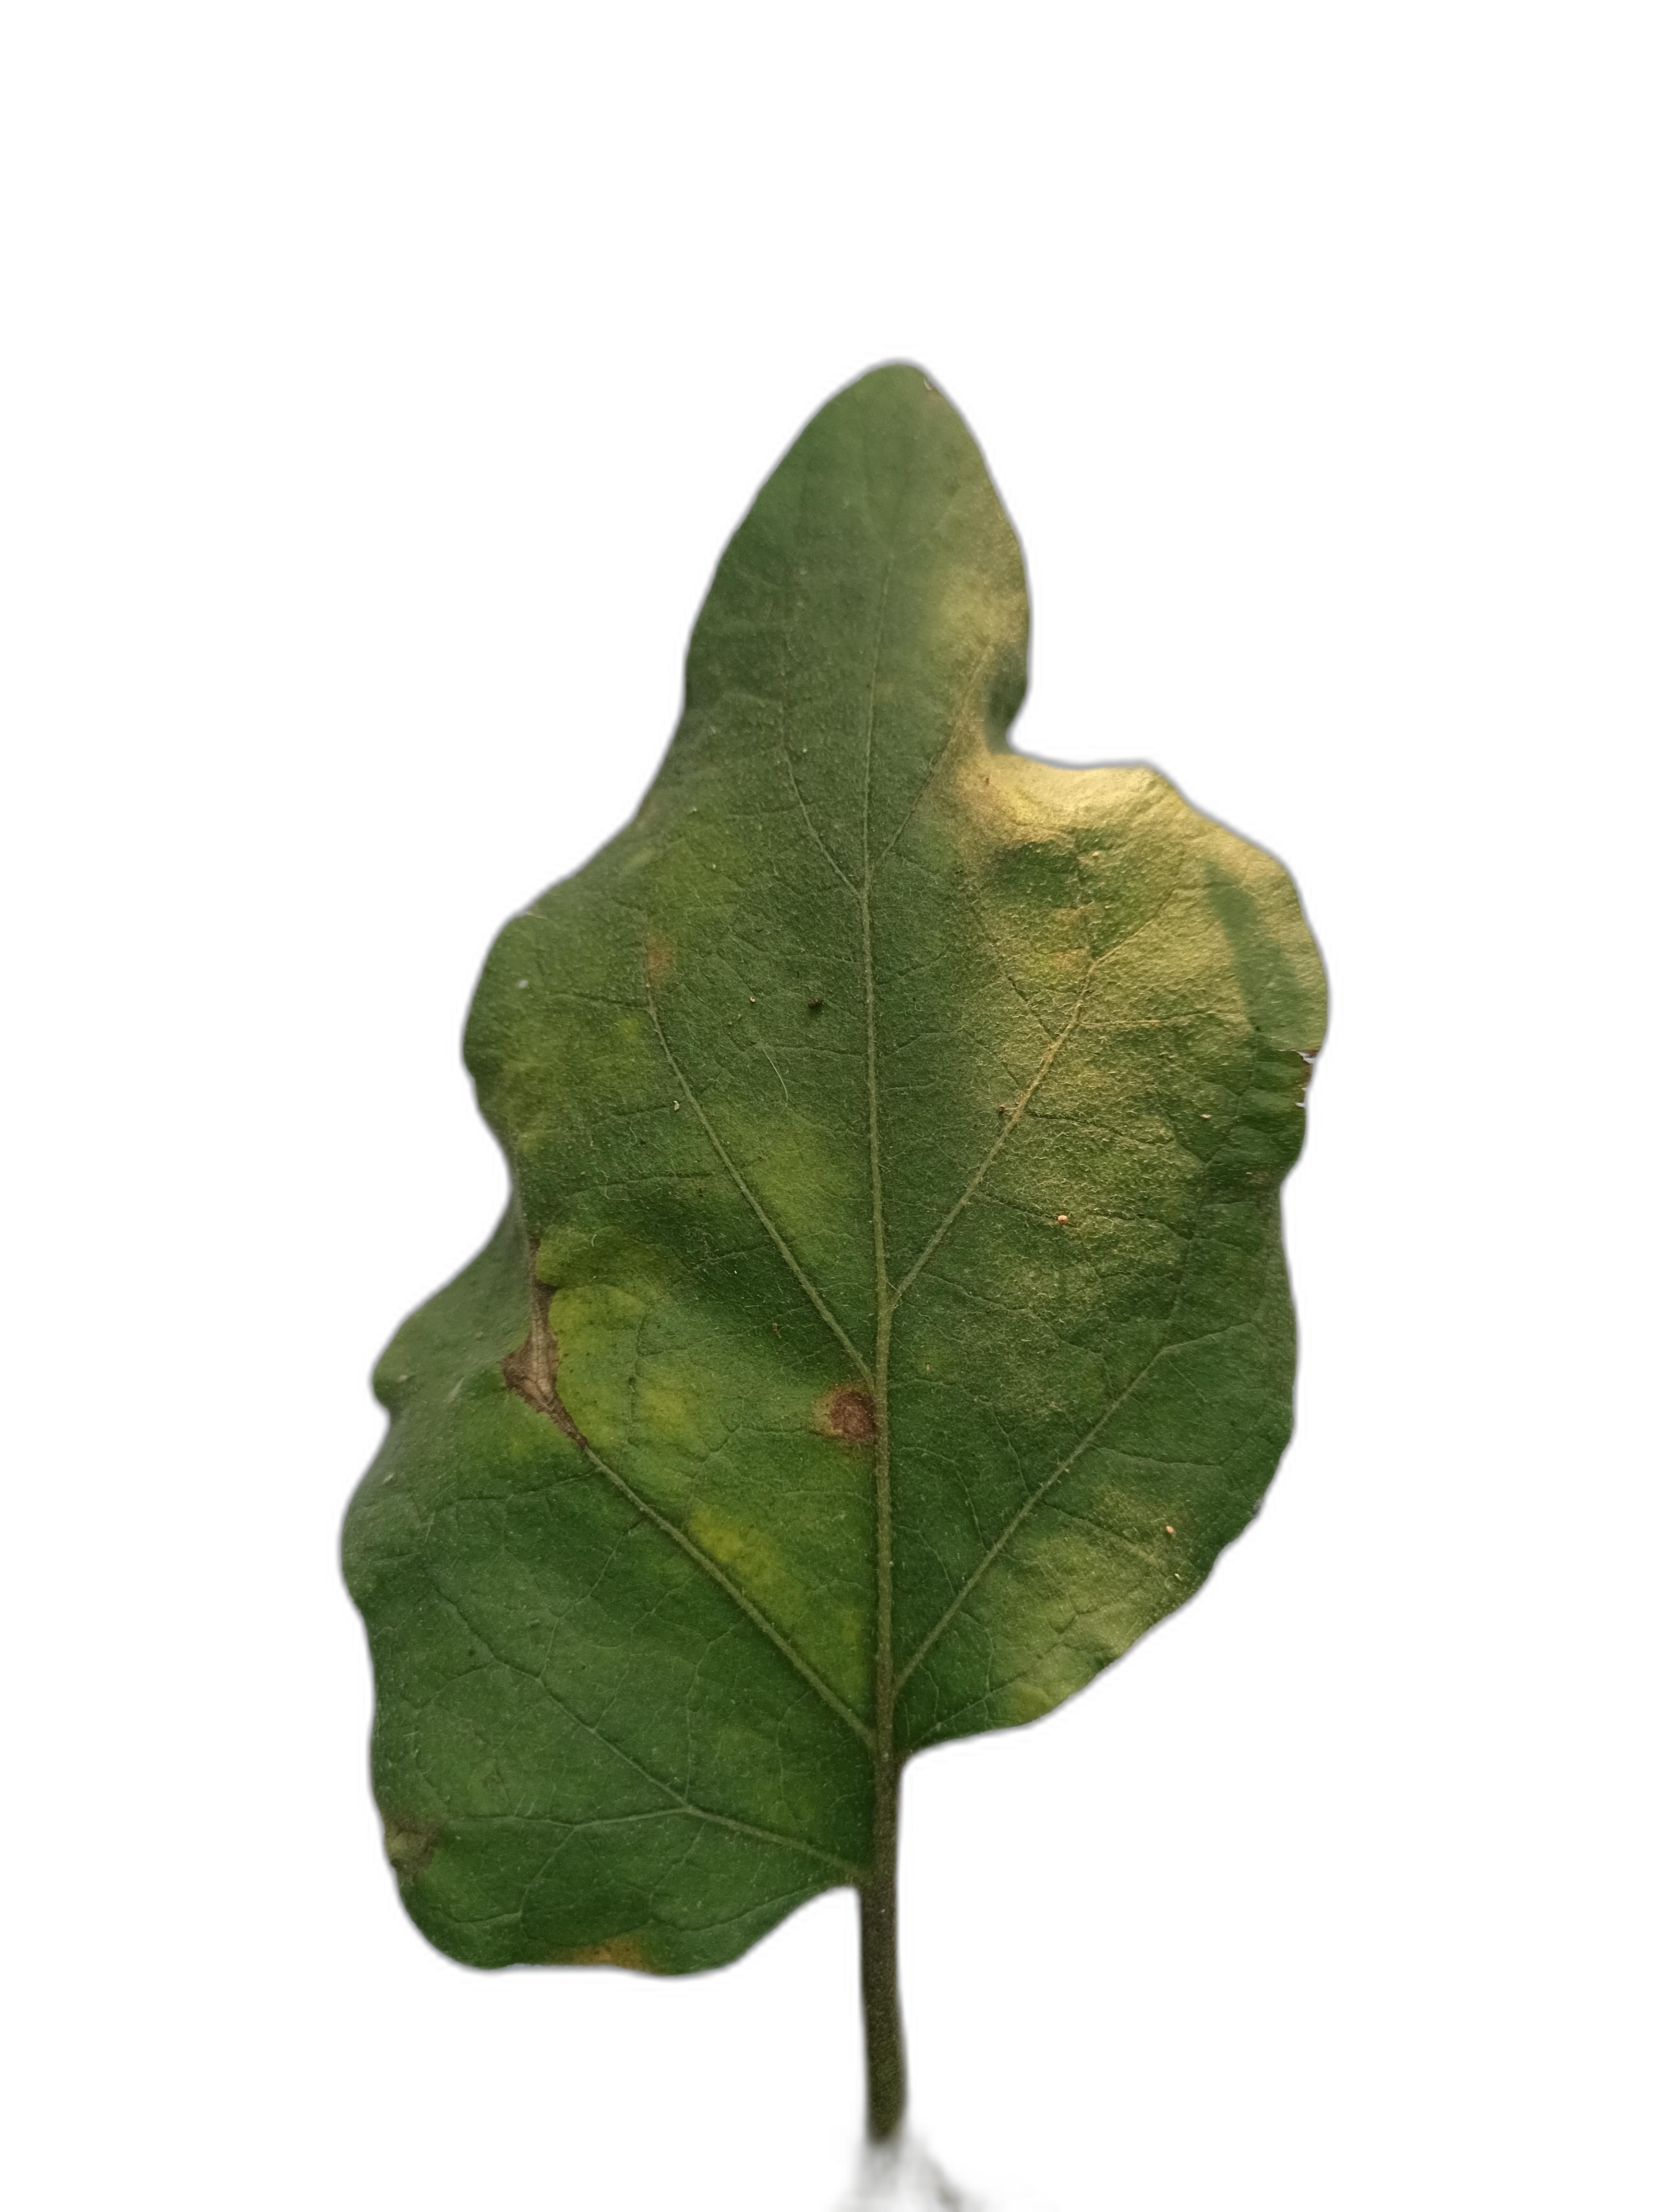
Label: Leaf Spot Disease